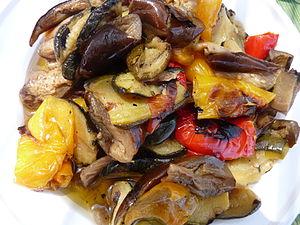
Ratatouille (îles Eoliennes, Sicile)Italiano: Caponata con peperoni (isole Eolie, Sicilia)
La ratatouille est une spécialité culinaire traditionnelle des cuisines niçoise, provençale, occitane et méditerranéenne, à base de ragoût mijoté de légumes méditerranéens, et d'huile d'olive.
La chichoumeille est une spécialité culinaire languedocienne ressemblant à la bohémienne. C'est une préparation culinaire à base d'aubergines, d'oignons et de tomates, à l'image des ristes provençales ou bien de la ratatouille quand on y rajoute des courgettes.